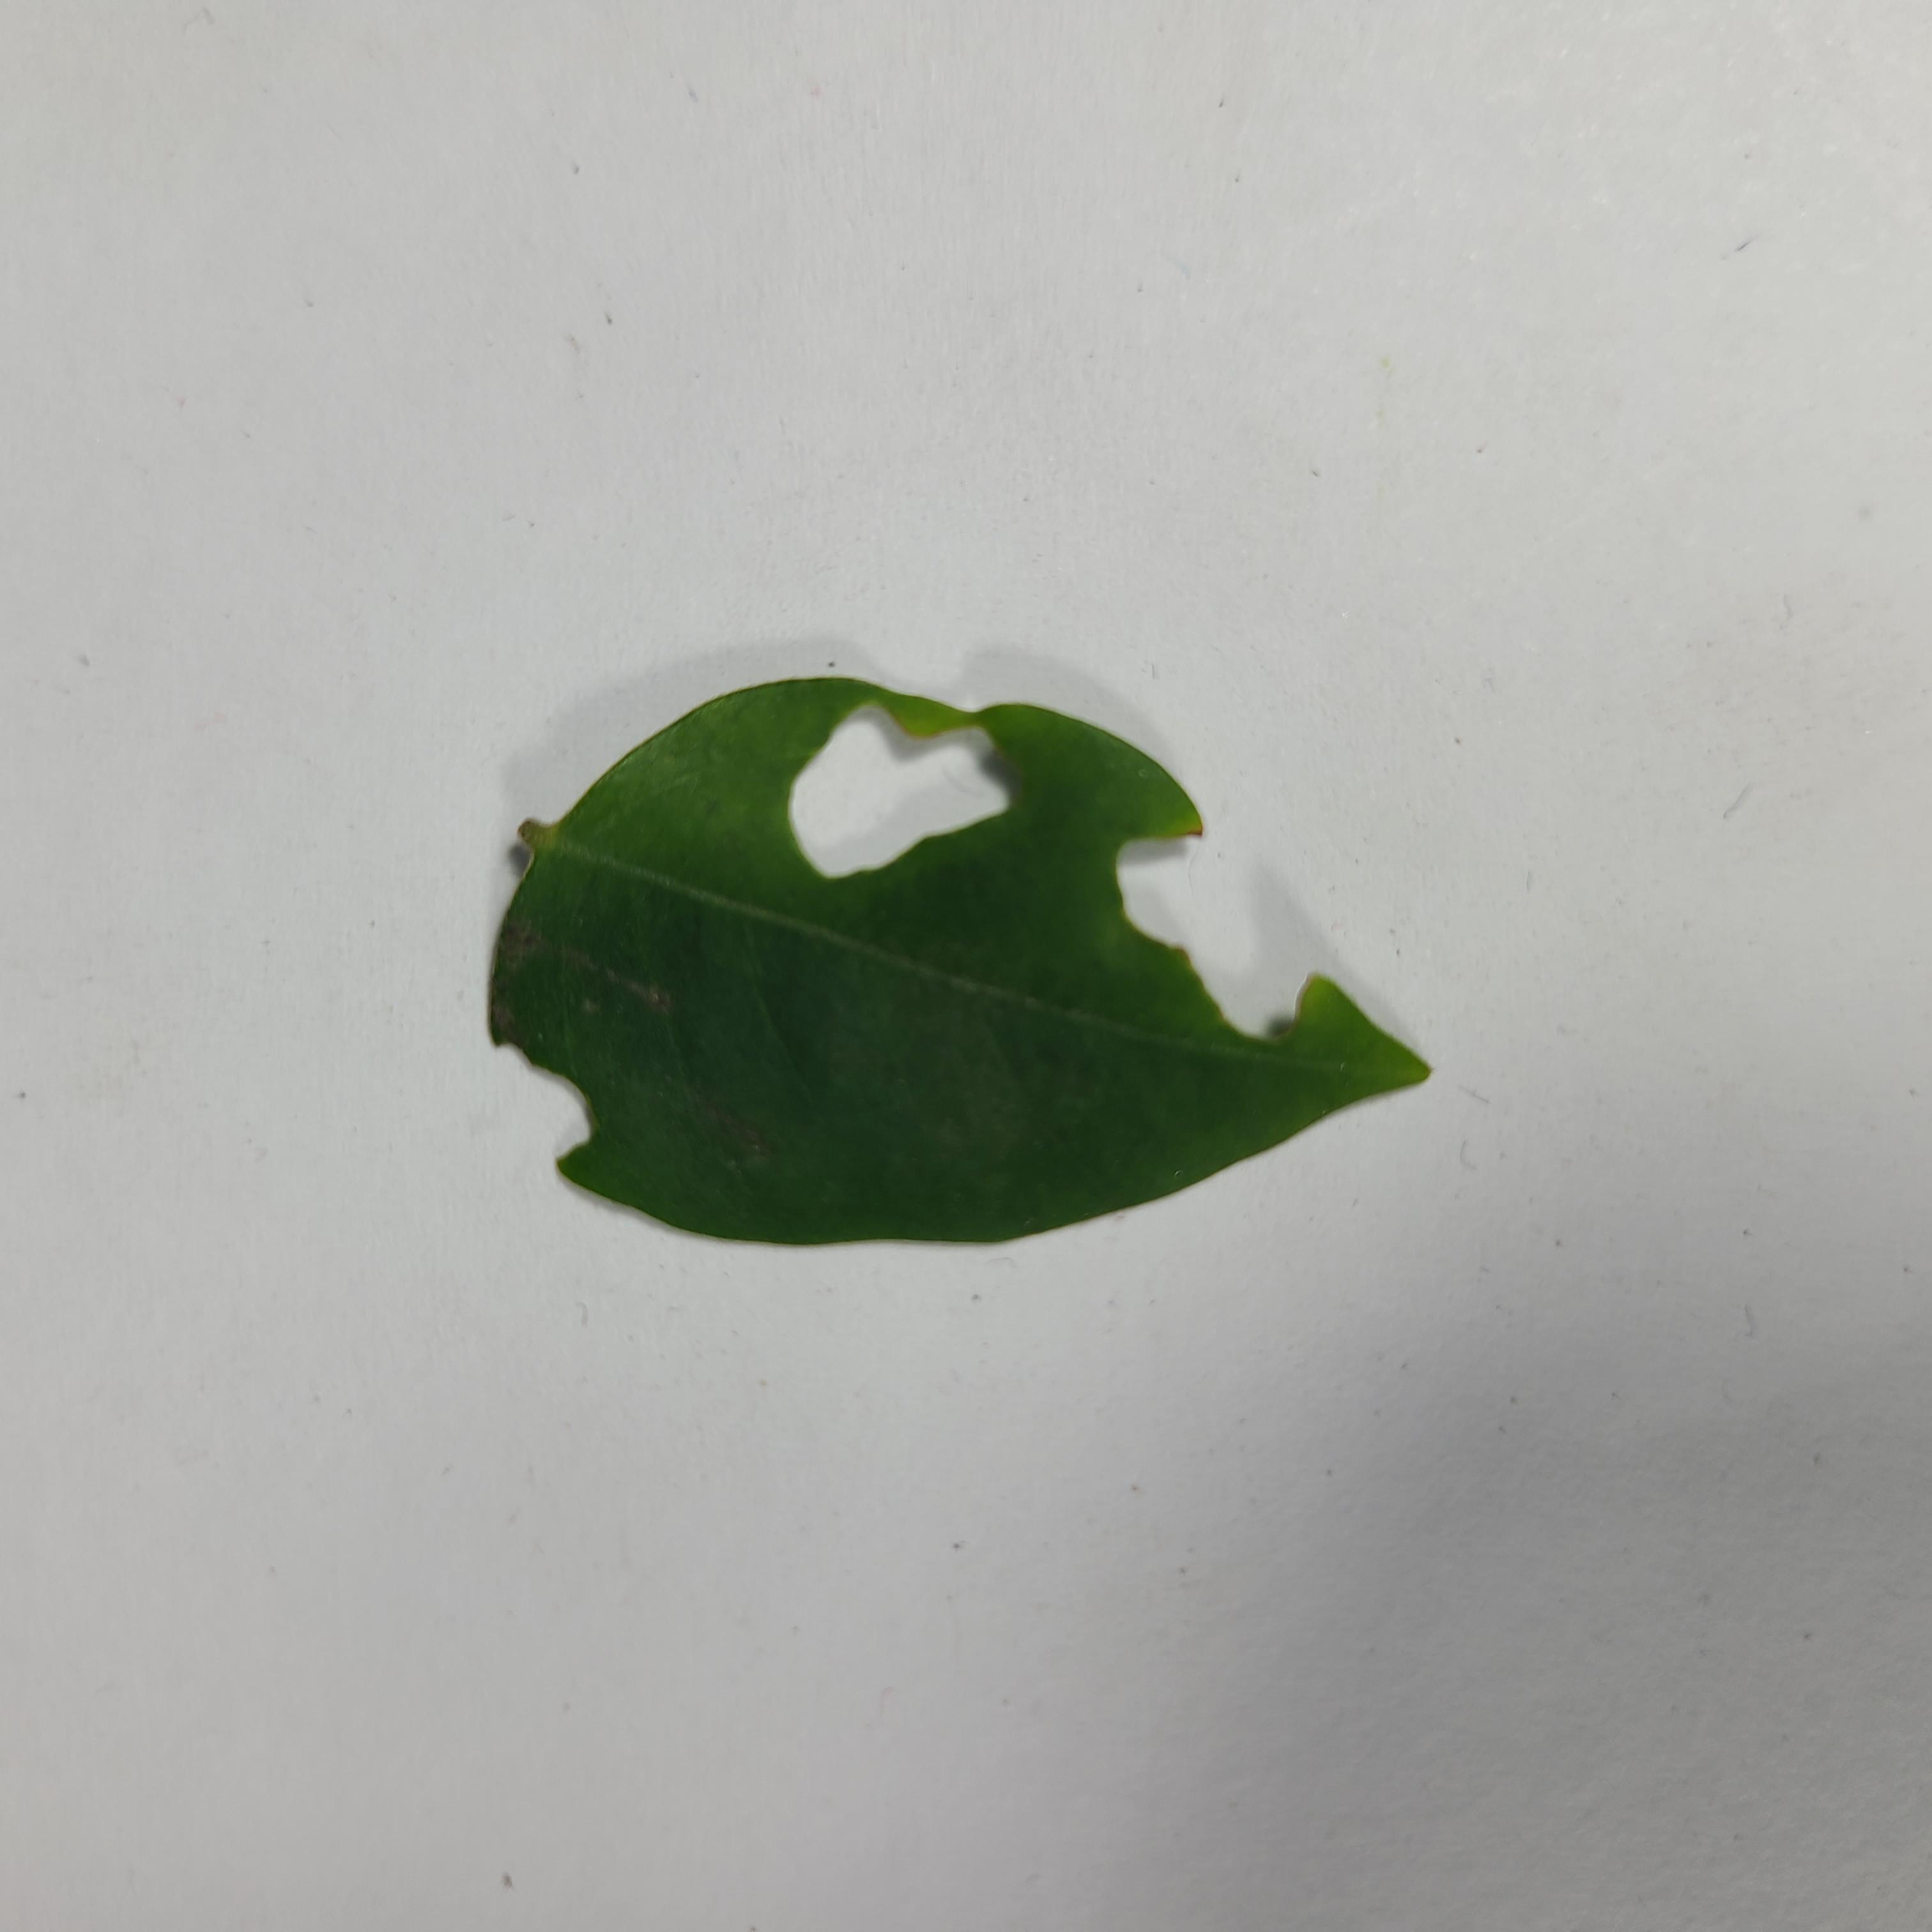
Label: Insect Hole leaves